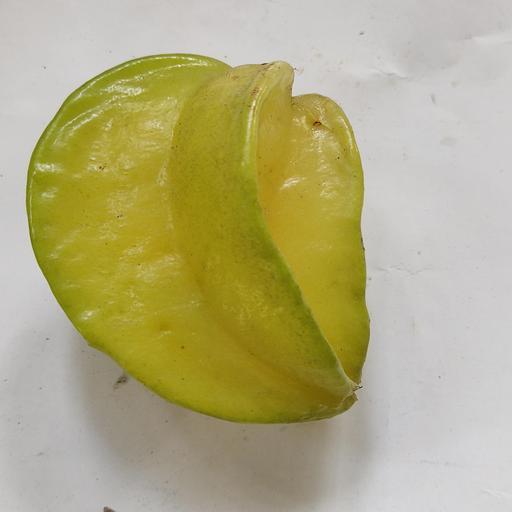
Crop type: Carambola